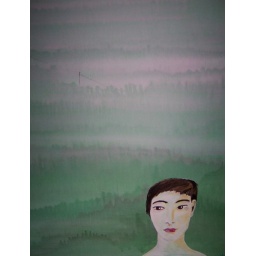
The boy in the forest